Peter Kuper

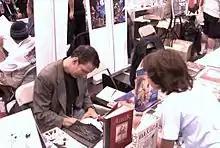
Kuper sketching at the New York Comic Con, October 10, 2010.

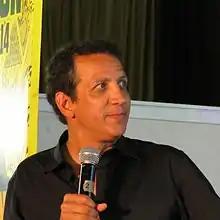
Kuper at Bangalore Comic Con, September 14, 2014

Kuper, Tobocman, and painter Christof Kohlhofer founded "World War 3 Illustrated" in 1979.